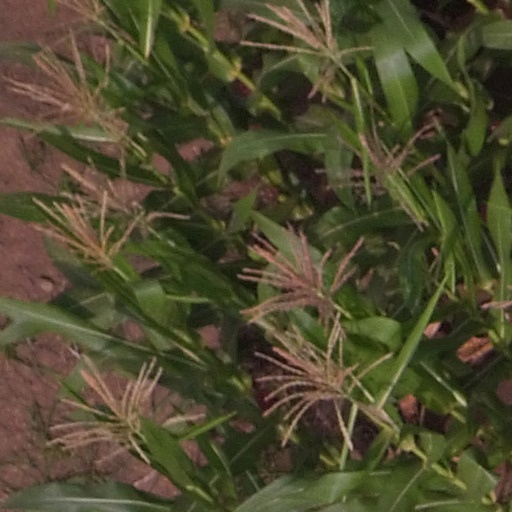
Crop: maize; corn